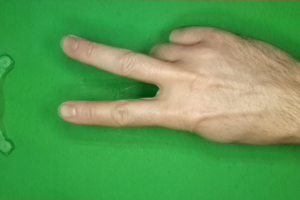
Label: scissors